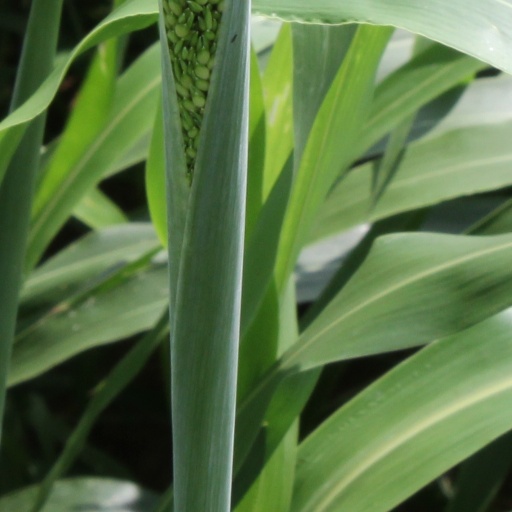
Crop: sorghum